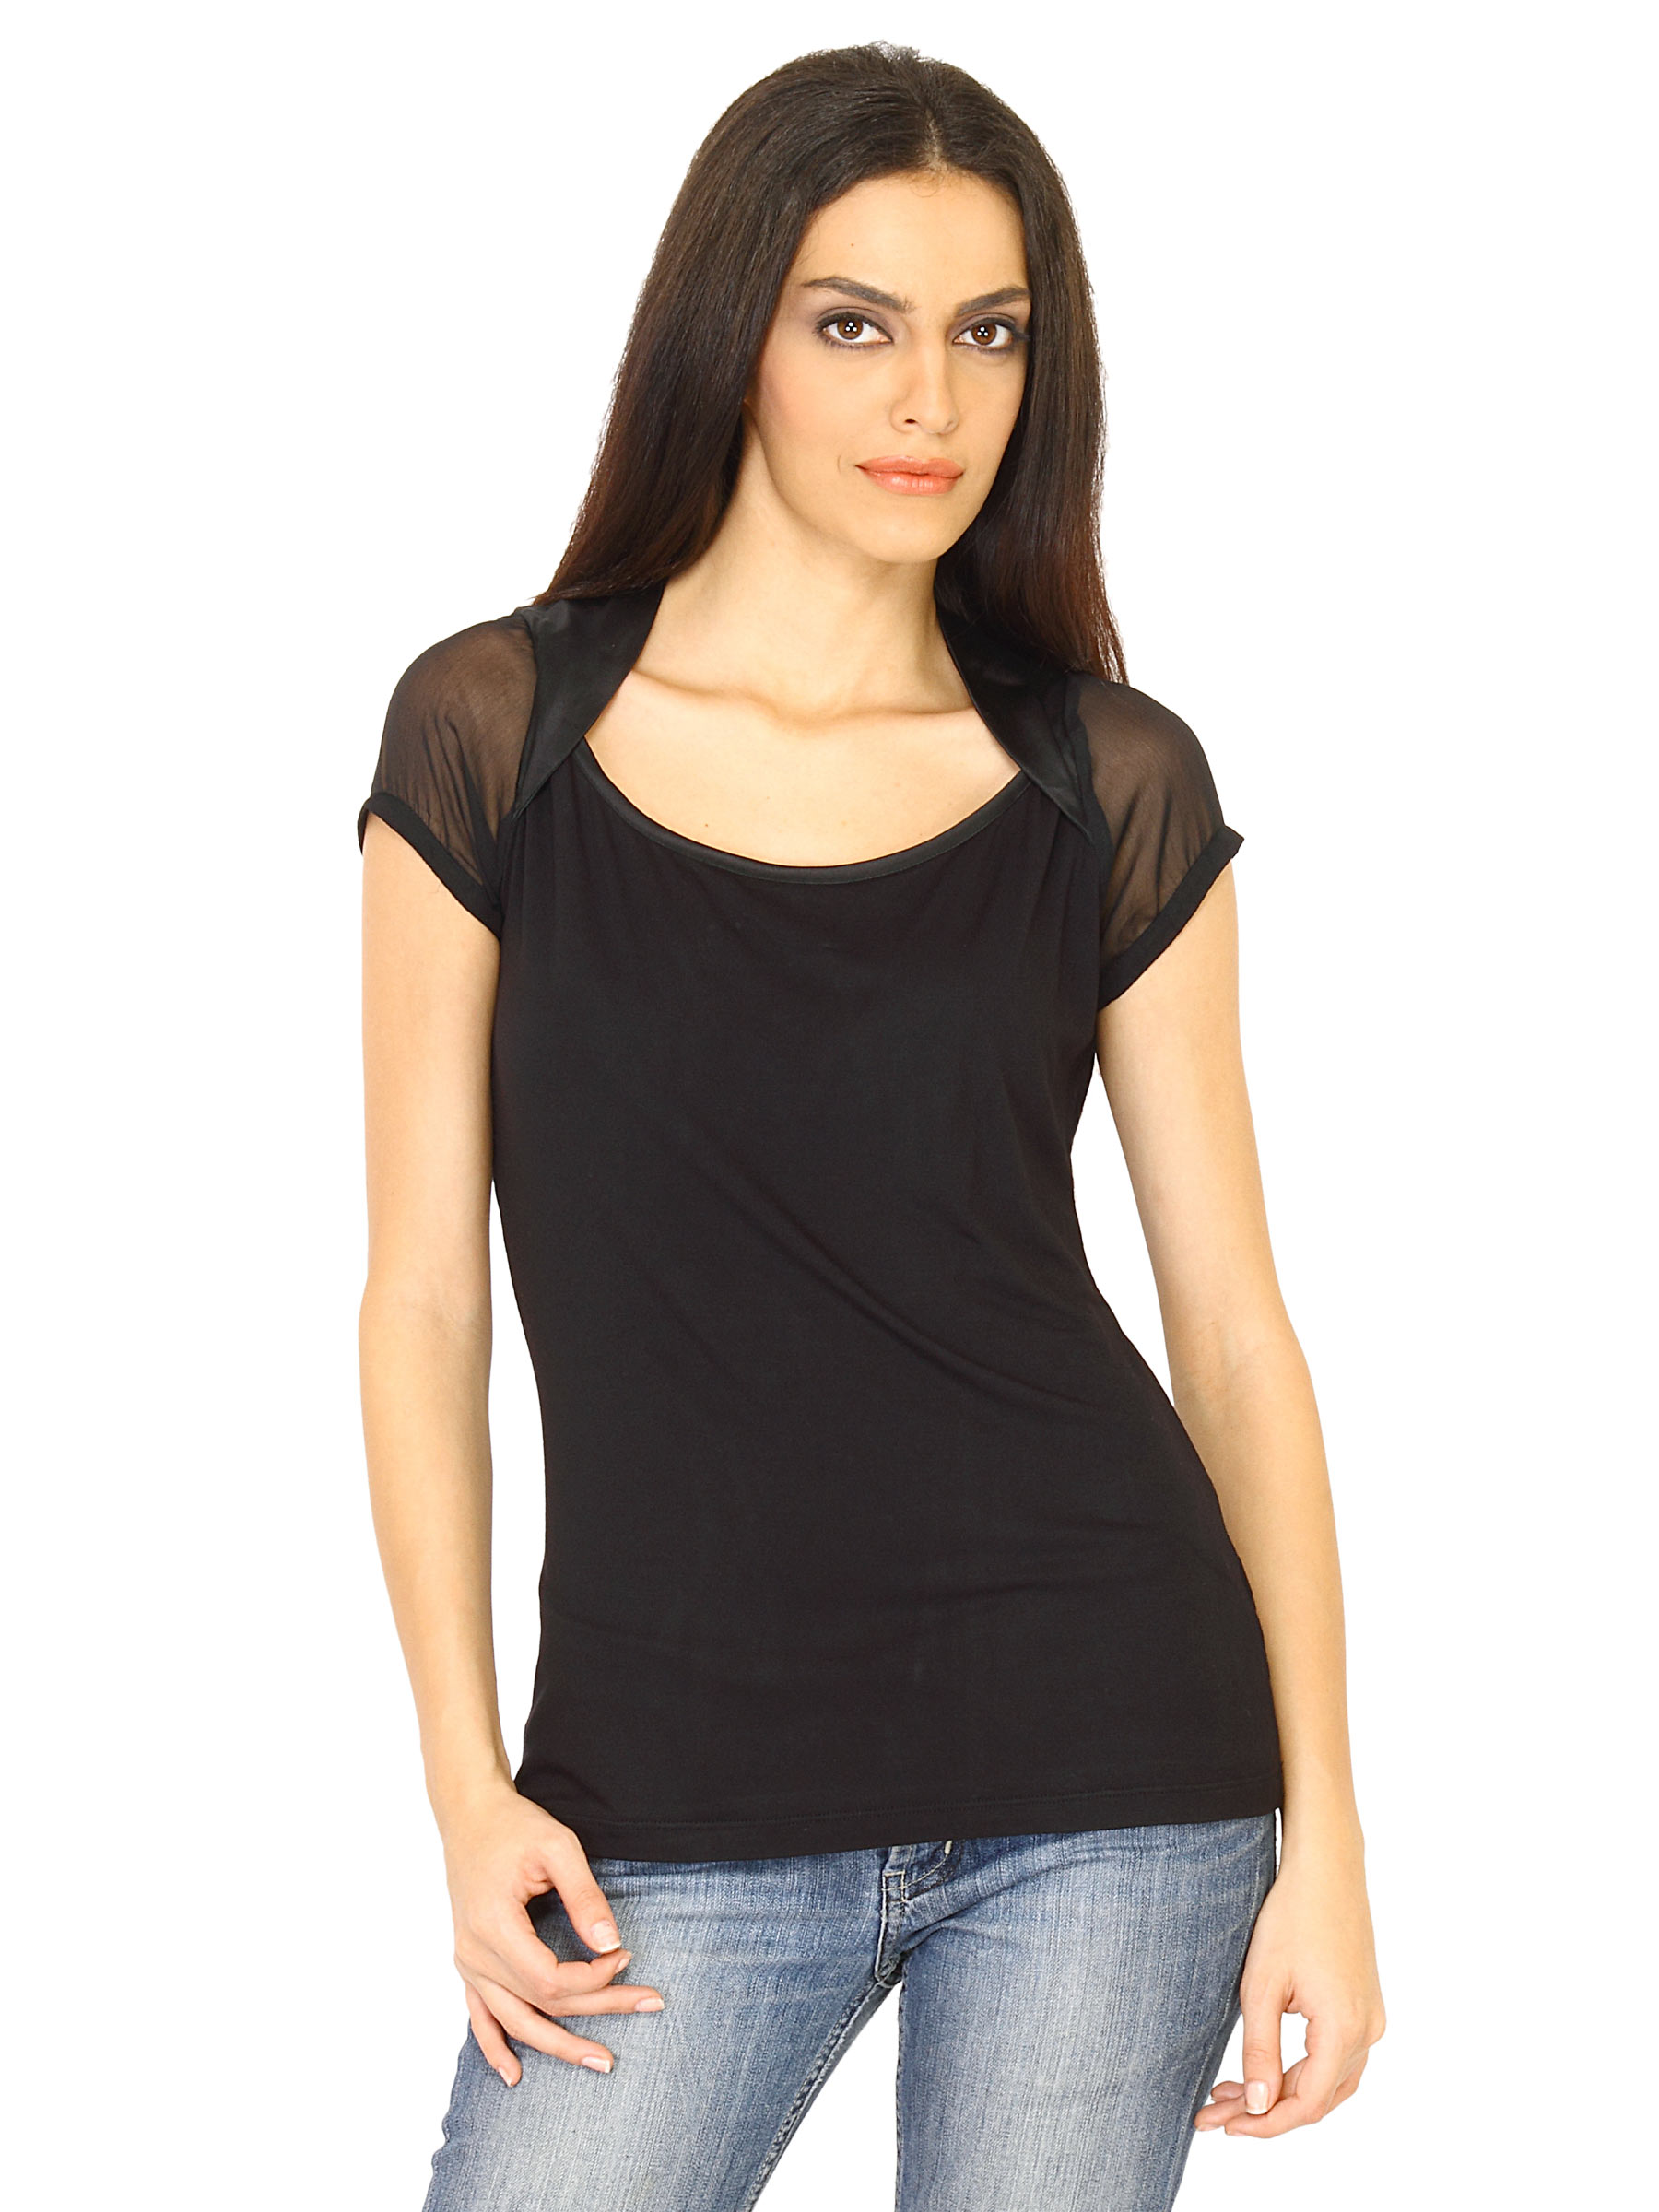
United Colors of Benetton Women Solid Black Tops
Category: Apparel / Topwear / Tops
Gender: Women
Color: Black
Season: Fall 2011
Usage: Casual